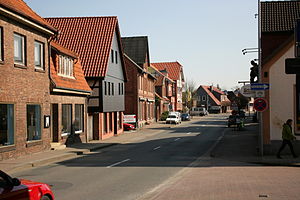
Bad Bodenteich
Hovedgaden i Bad Bodenteich
Bad Bodenteich er en kommune i Samtgemeinde Aue i den sydlige del af Landkreis Uelzen i den nordøstlige del af tyske delstat Niedersachsen, og en del af Metropolregion Hamburg. Kommunen har et areal på knap 50 km², og en befolkning på knap 3.800 mennesker.